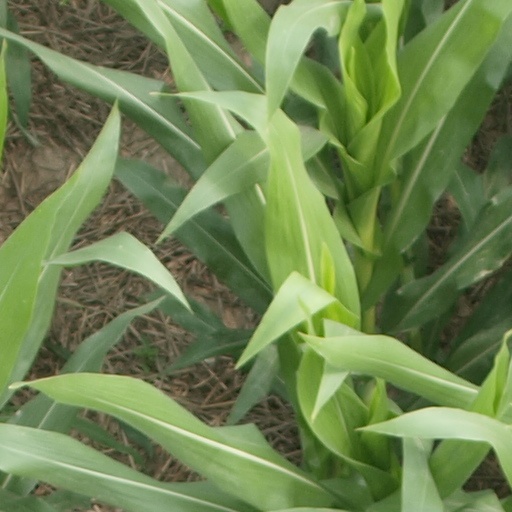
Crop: maize; corn